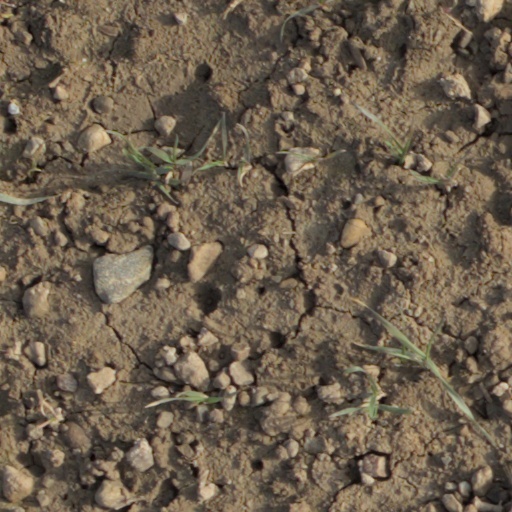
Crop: wheat